Gyrodactylus turnbulli

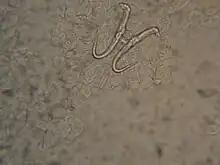
Posterior end of a "Gyrodactylus" sp., showing the hamuli used to attach to the host.

This monogenean can measure up to 2 mm in length. It has two seminal vesicles, large vitelline follicles, and anchors called hamuli. The hamuli are attached to an opistohaptor located on the dorsal side the flatworm, which is used to latch onto guppies. Attachment to the fish allows "G. turnbulli" to feed on the gills using its prohaptor, which is located on the anterior end. These parasites are hermaphroditic and viviparous, with a fully grown embryo existing in the utero.